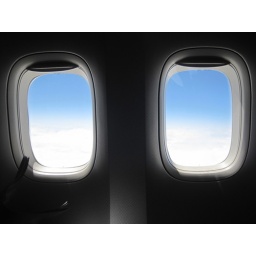
Twin blue skies above Frankfurt cloud cover